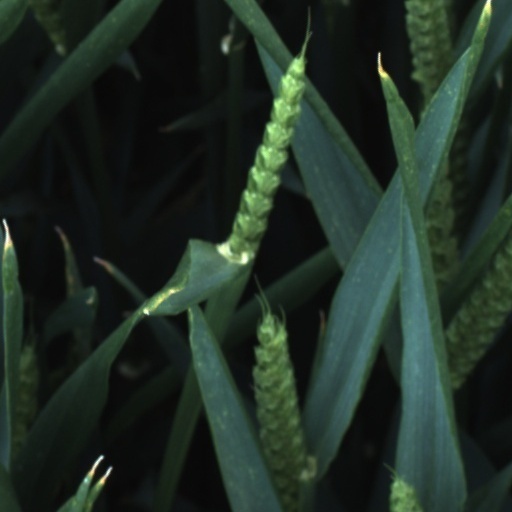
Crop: wheat